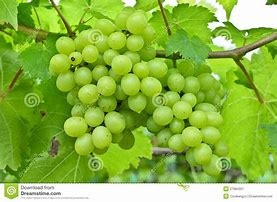
Label: grape